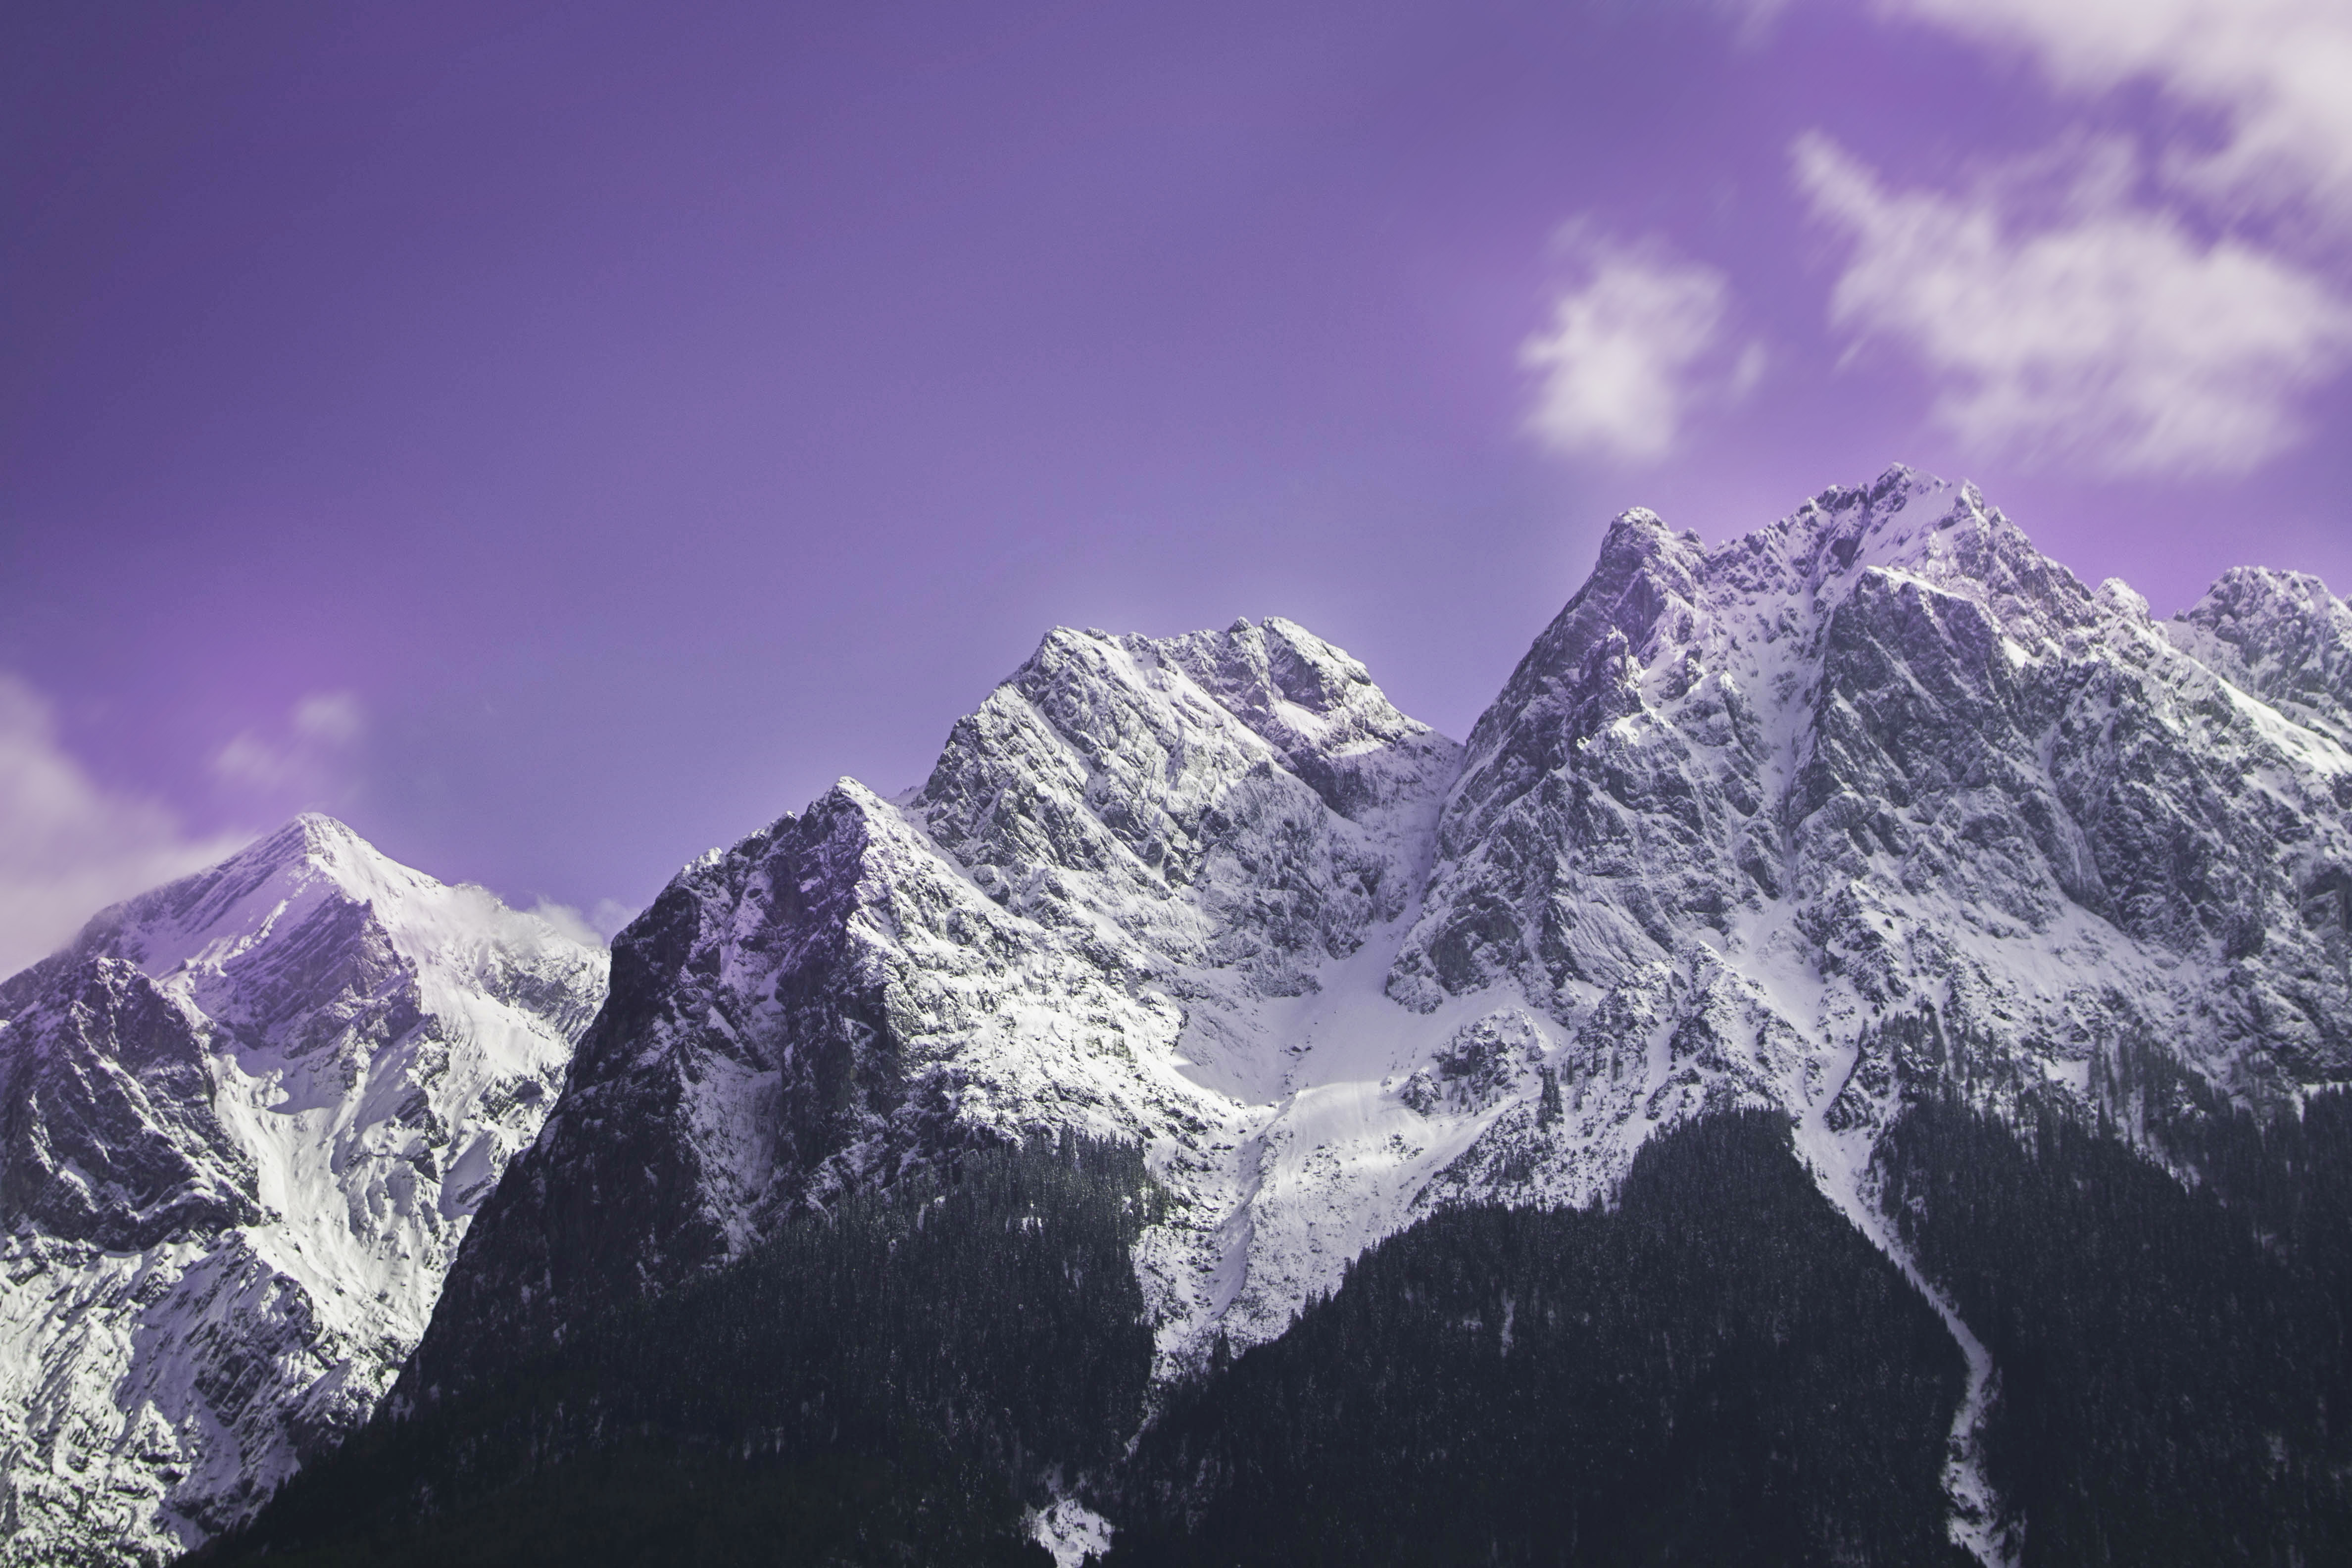
nature, mountain, snow, cloud, sky, mountain range, weather, ridge, summit, alps, plateau, landform, geographical feature, mountainous landforms